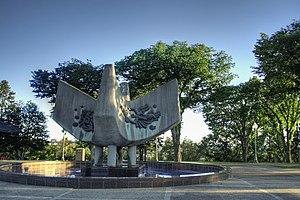
Le Musée royal de l'Alberta, est un musée d'histoire naturelle et d'anthropologie.